Adolf Heinrich Lier

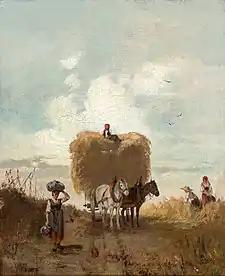
Harvest Time

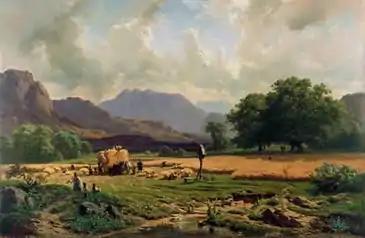
Grain Harvest in the Mountains (1857)

Adolf Heinrich Lier (21 May 1826, Herrnhut - 30 September 1882, Vahrn) was a German landscape painter.